Kanapaha Botanical Gardens

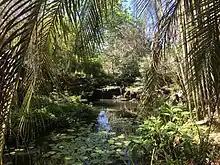
Overlook of a waterfall.

The North Florida Botanical Society, a private non-profit organization, was formed on September 16, 1977. They had a goal of creating a botanical garden in the North Florida area. A request was made to the Alachua County Commission for a 33-acre are of land for use in developing the botanical garden, which was unanimously approved. A 90-year renewable lease was negotiated, in which the Society would pay $1 a year. Work on the gardens would officially begin on March 7, 1978. An additional request for 29 acres to create an Arboretum was made in March 1981. Impressed by the progress made in the original area, the Alachua County Commission approved the additional land request.